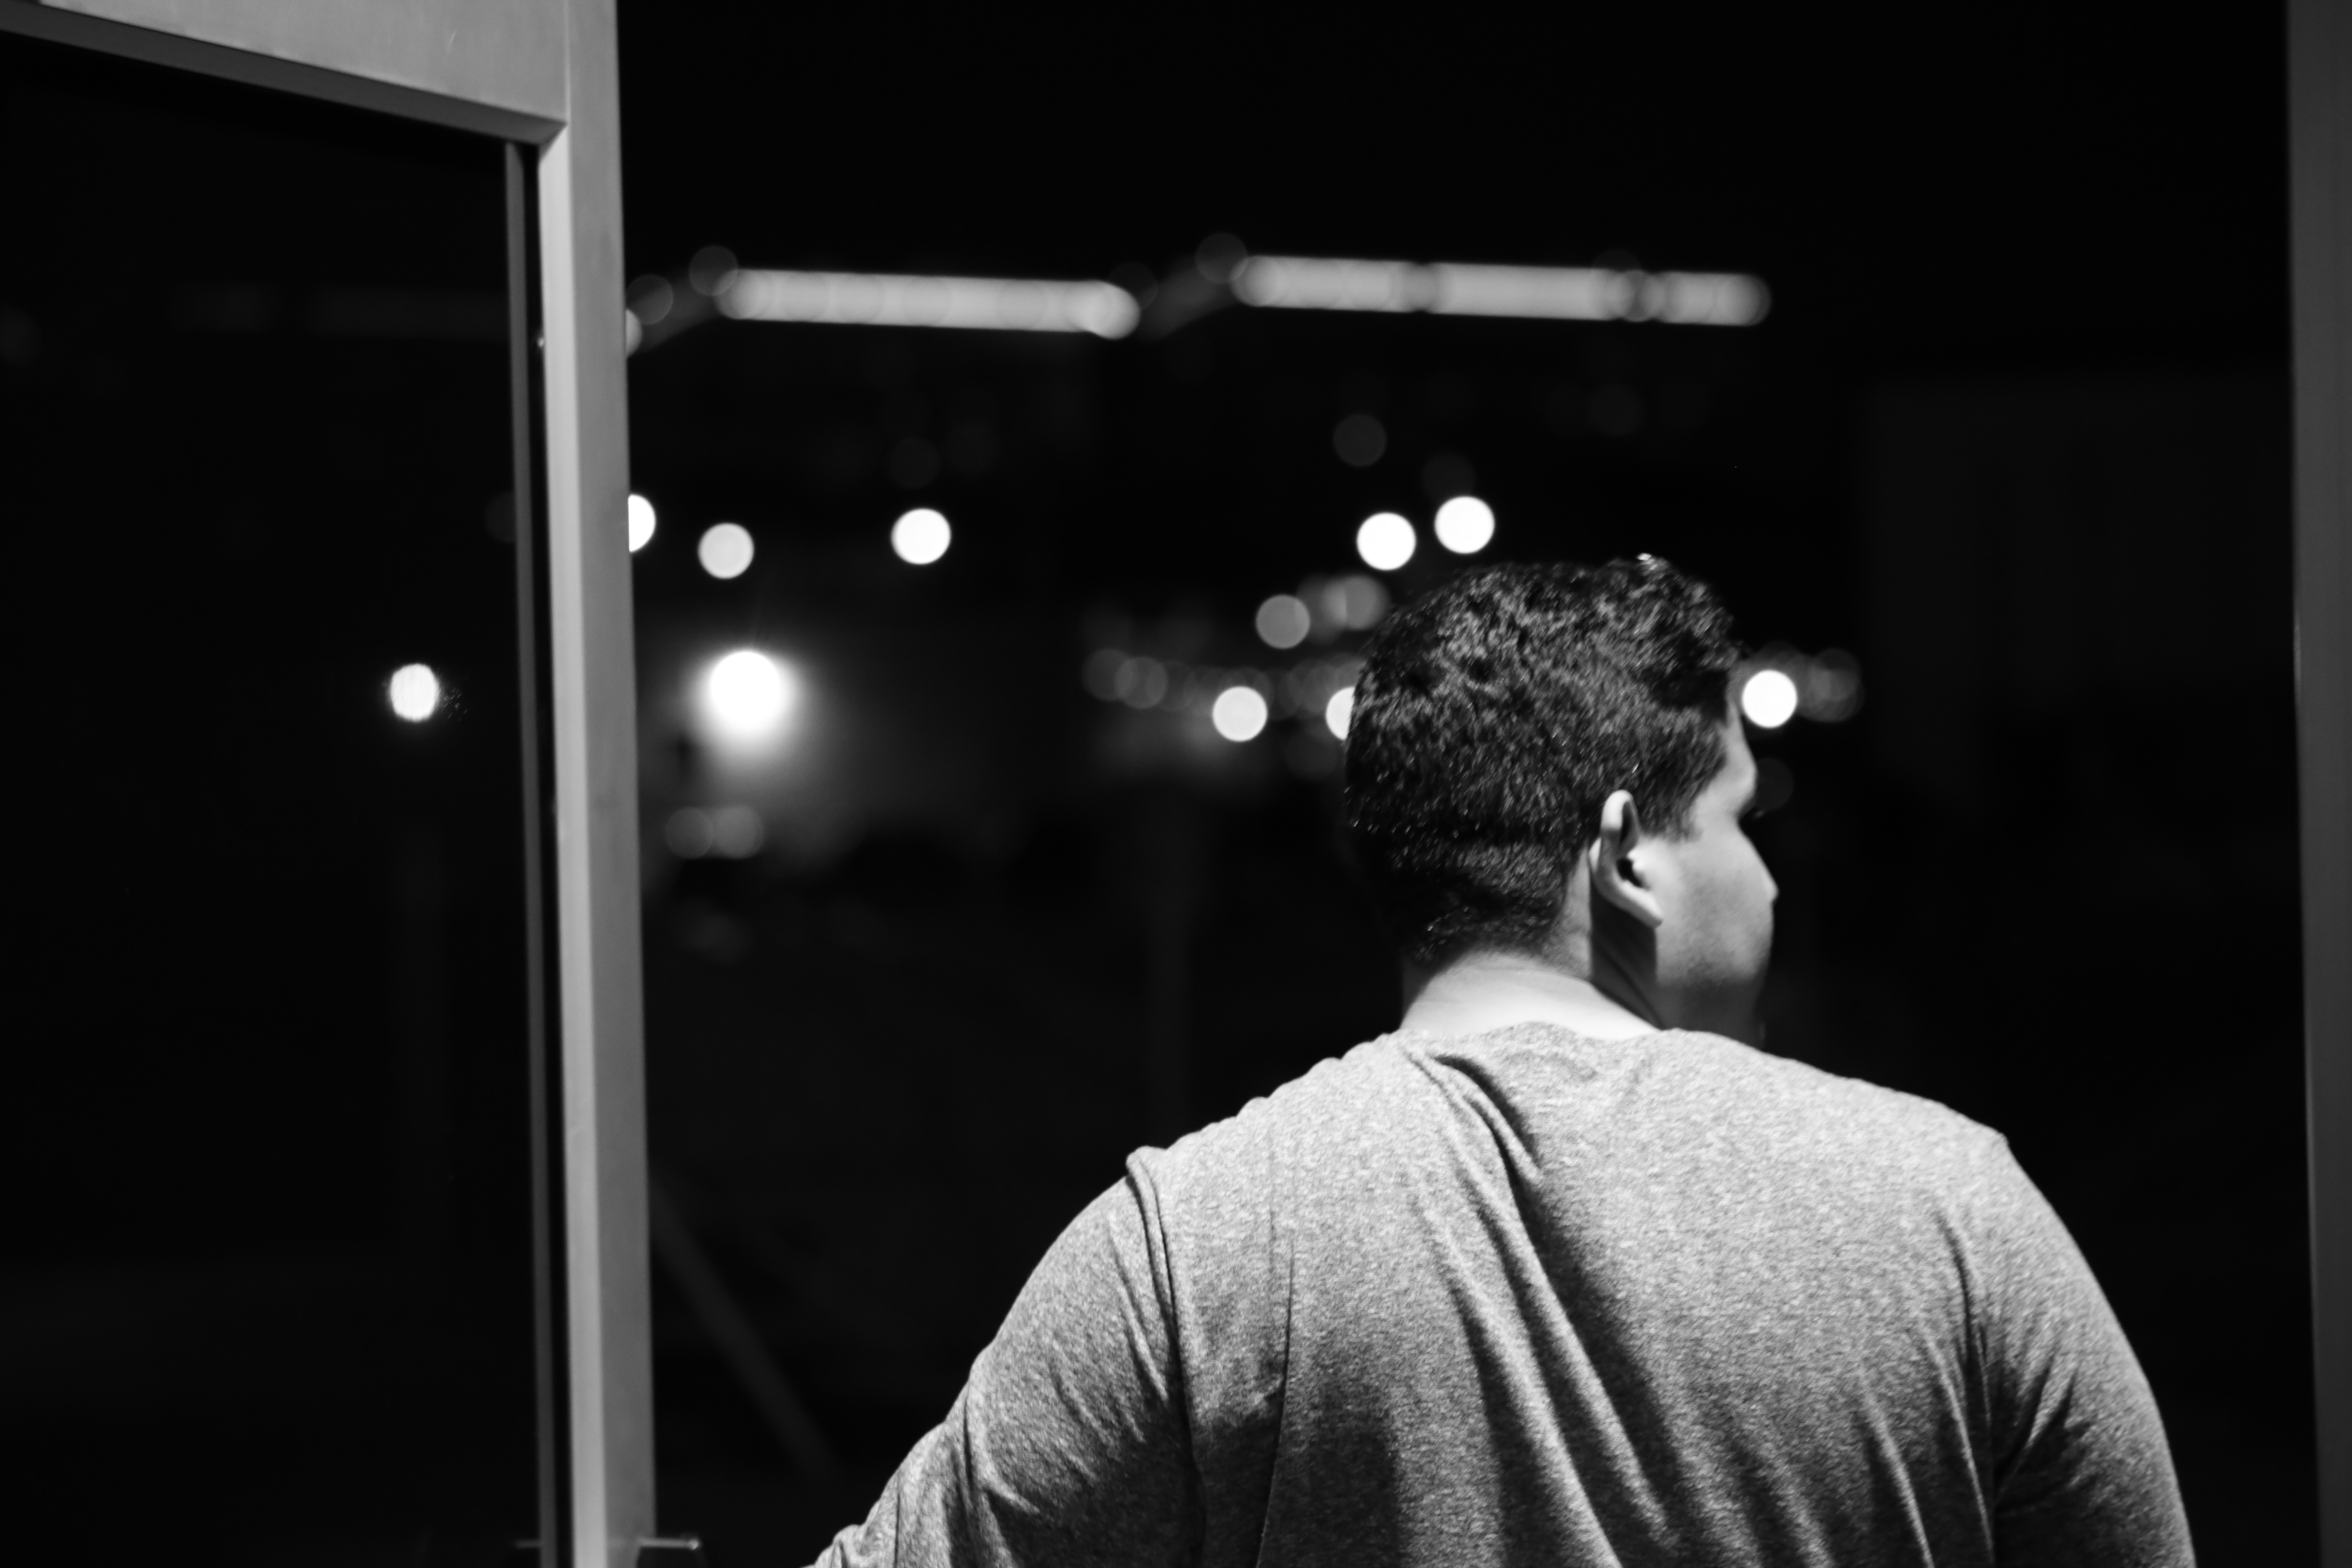
black and white, white, photography, black, monochrome, photograph, monochrome photography, film noir